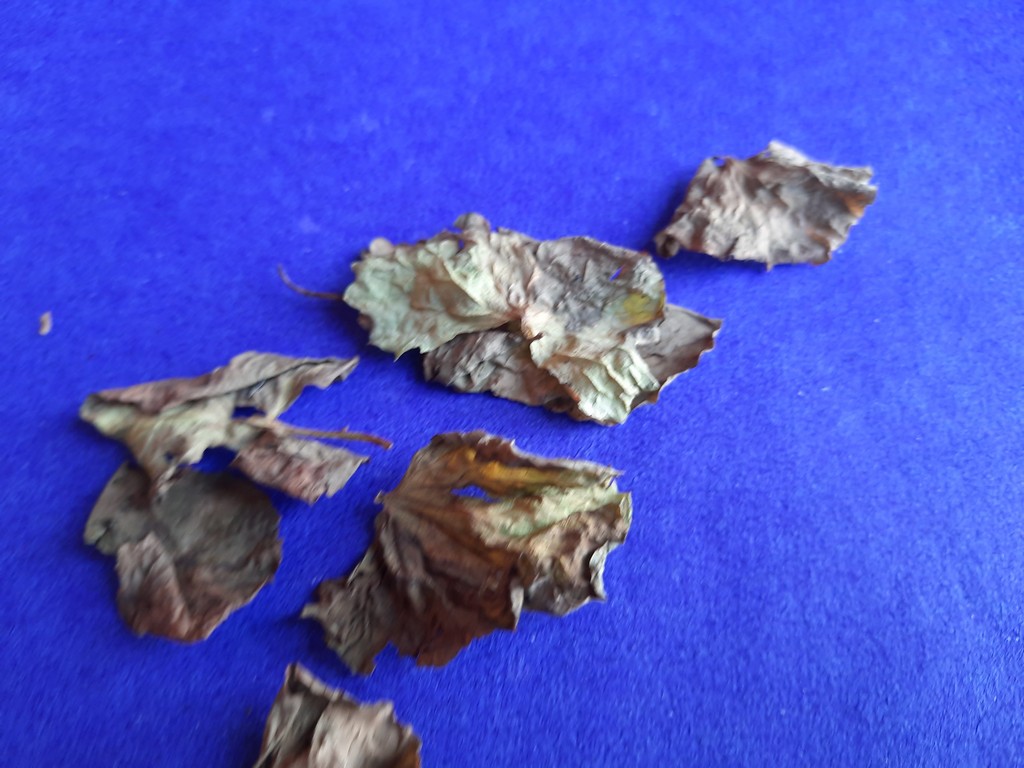
Label: Dried